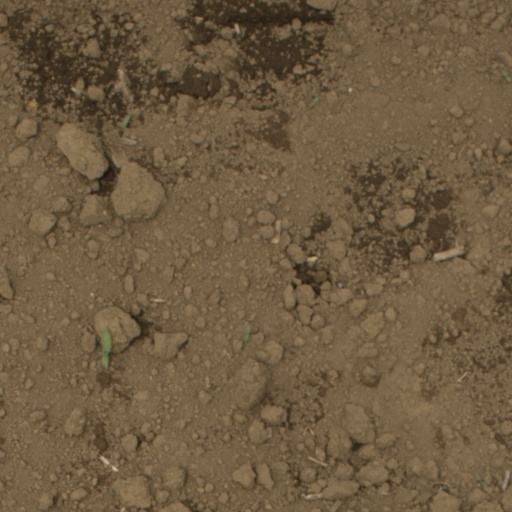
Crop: Jerusalem artichoke